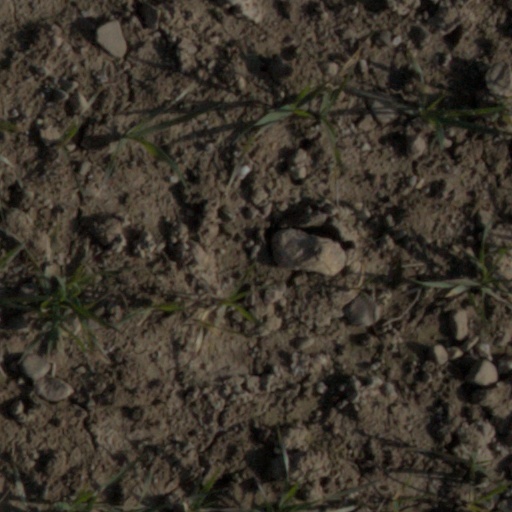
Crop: wheat